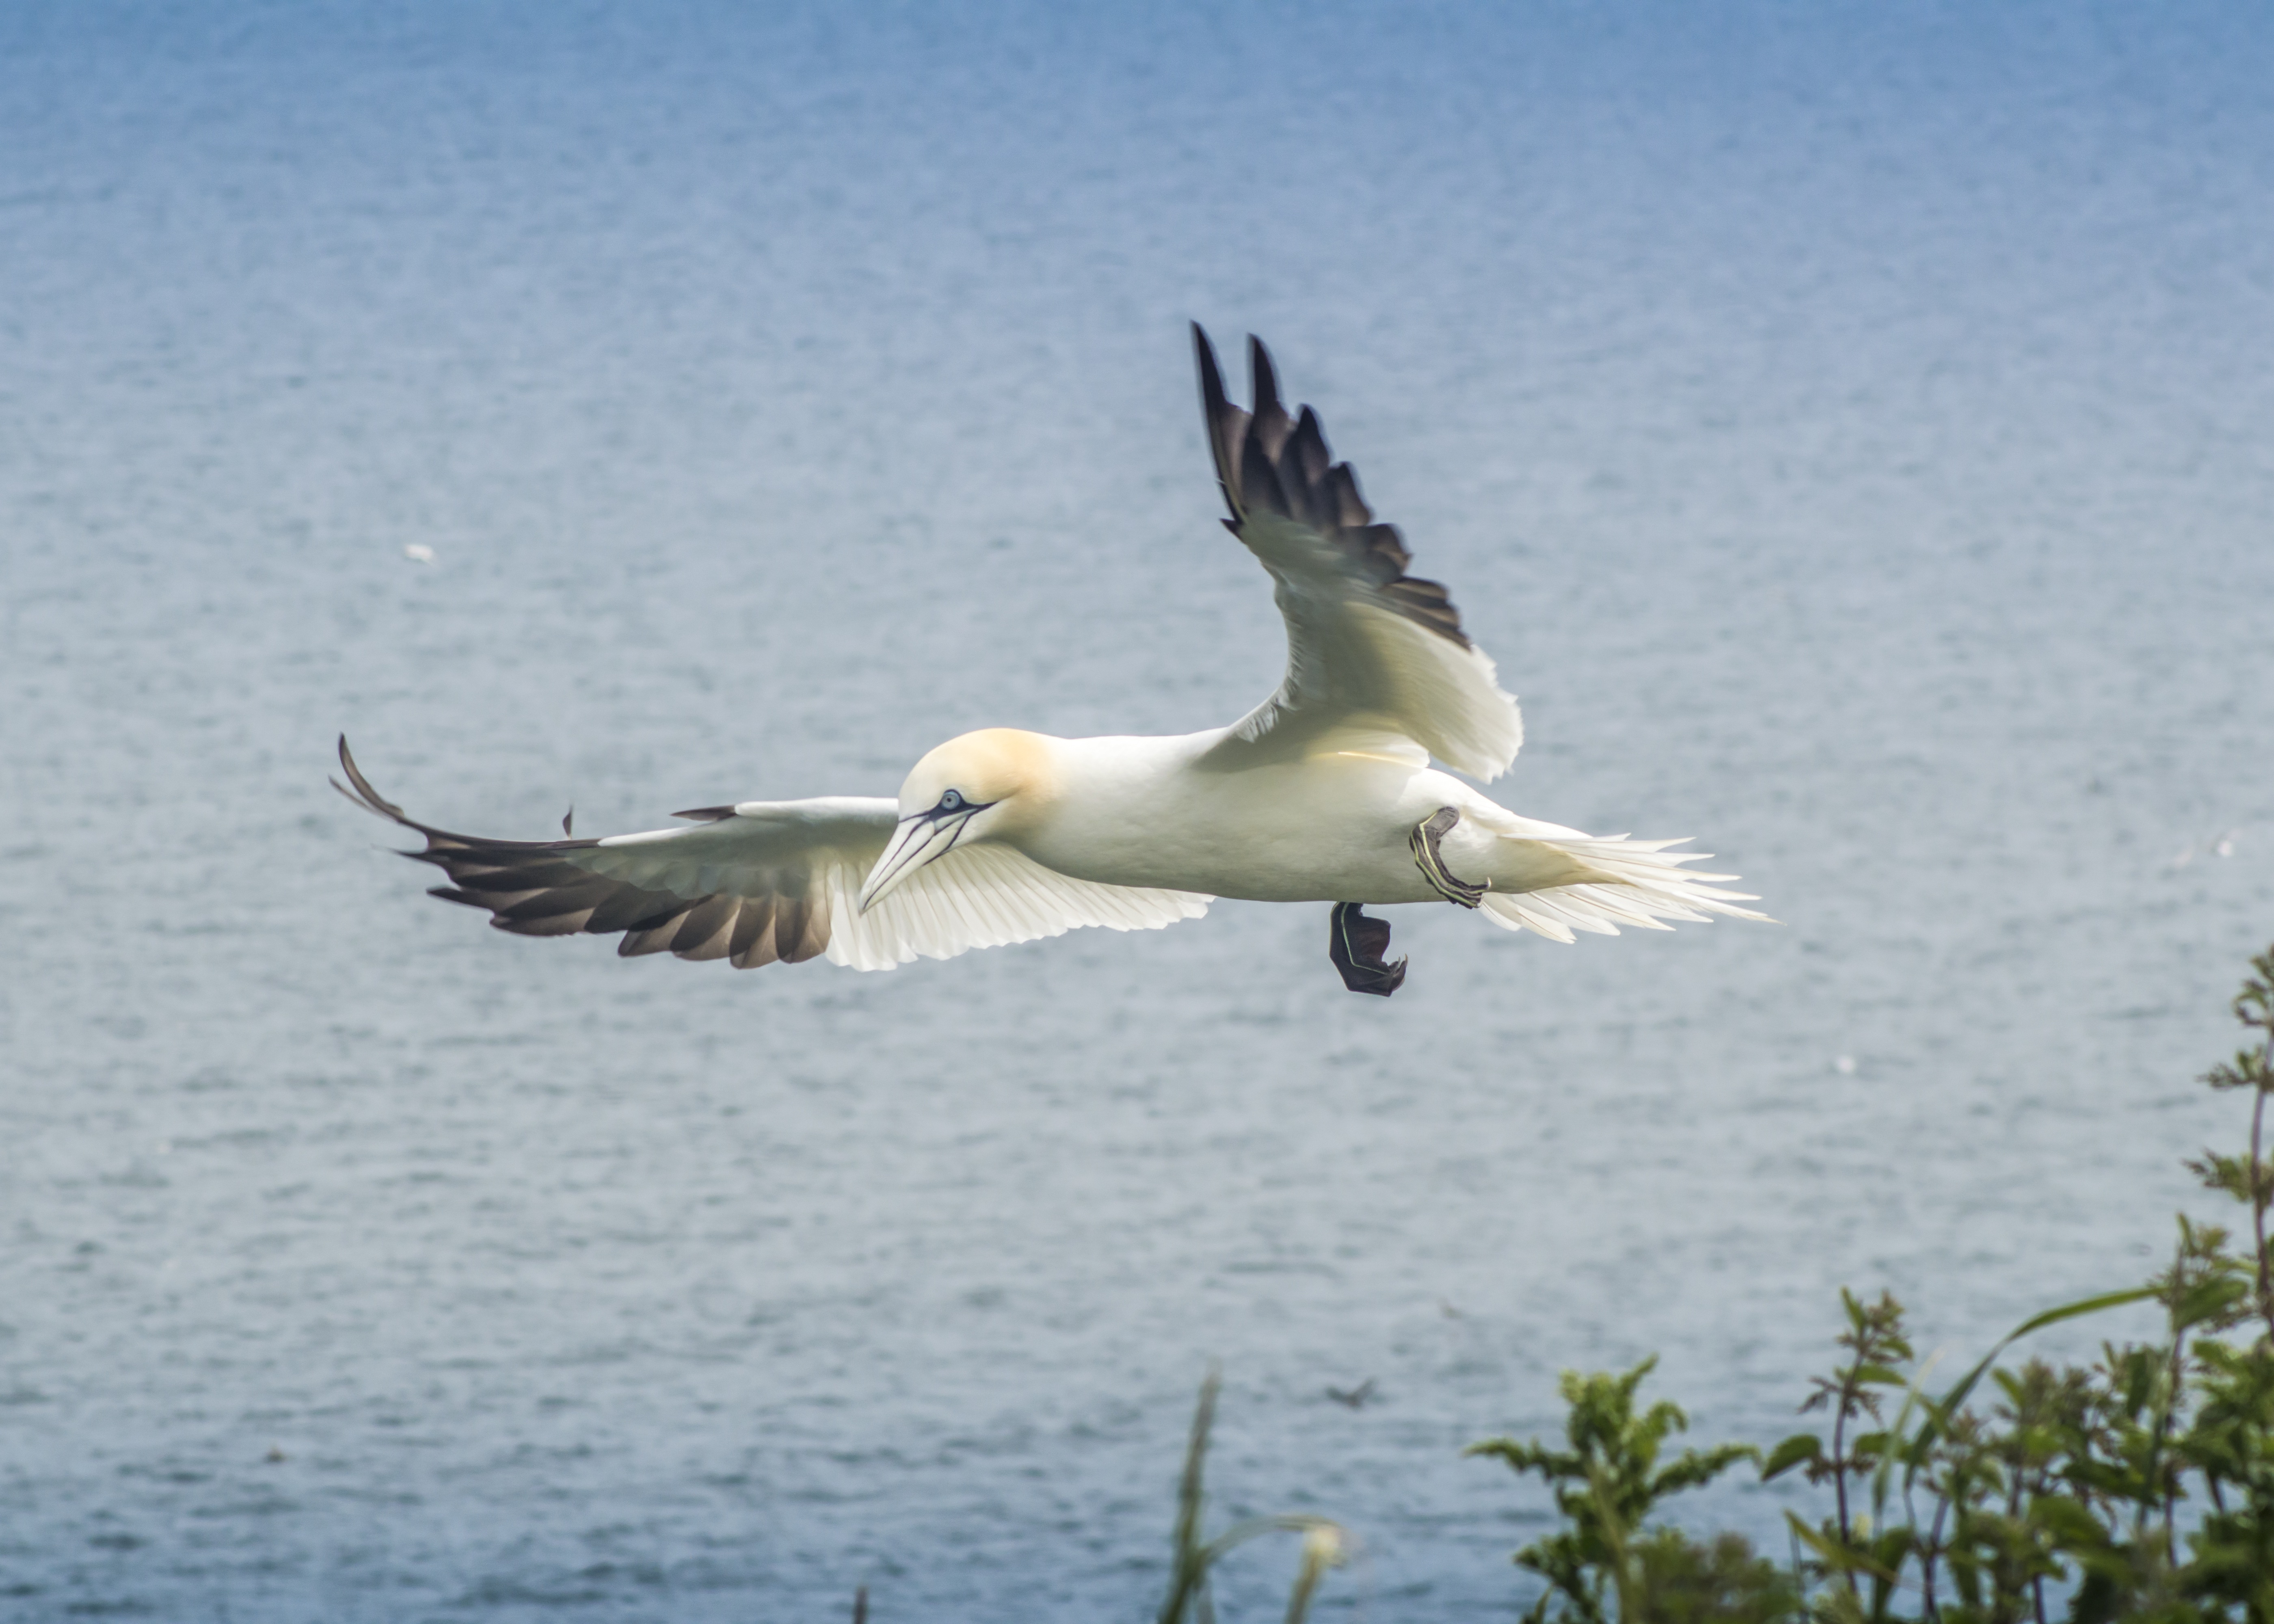
sea, coast, nature, rock, ocean, bird, wing, seabird, fly, wildlife, gull, beak, flight, fauna, tail, vertebrate, northern, bill, albatross, water bird, gannet, charadriiformes